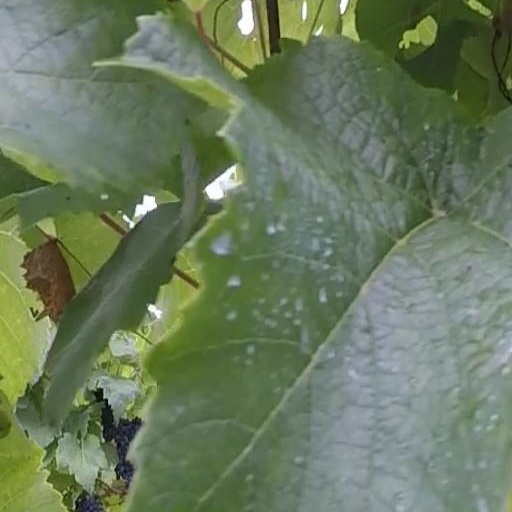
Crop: grape